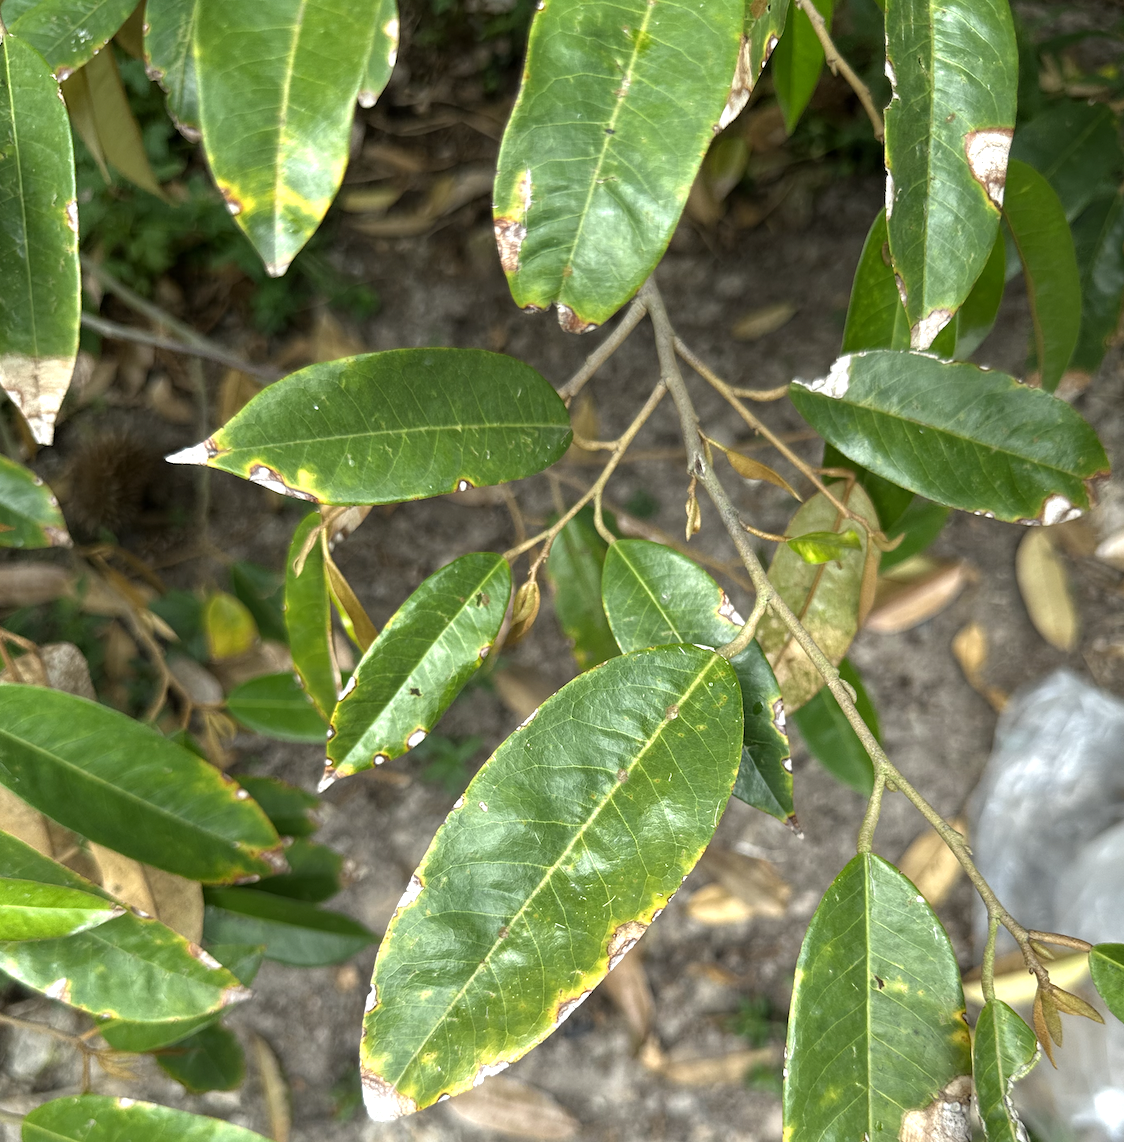
Label: anthracnose_disease